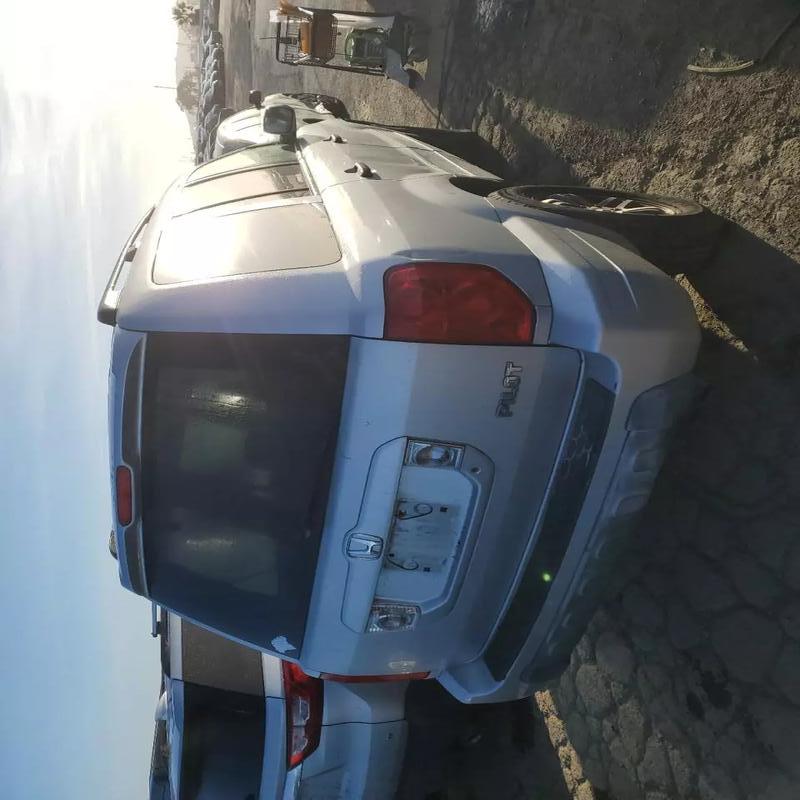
Aucun dommage détecté.
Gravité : aucun